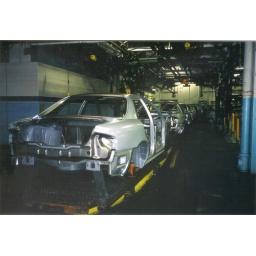
Buick Centurys body in white plant 2 Oshawa.